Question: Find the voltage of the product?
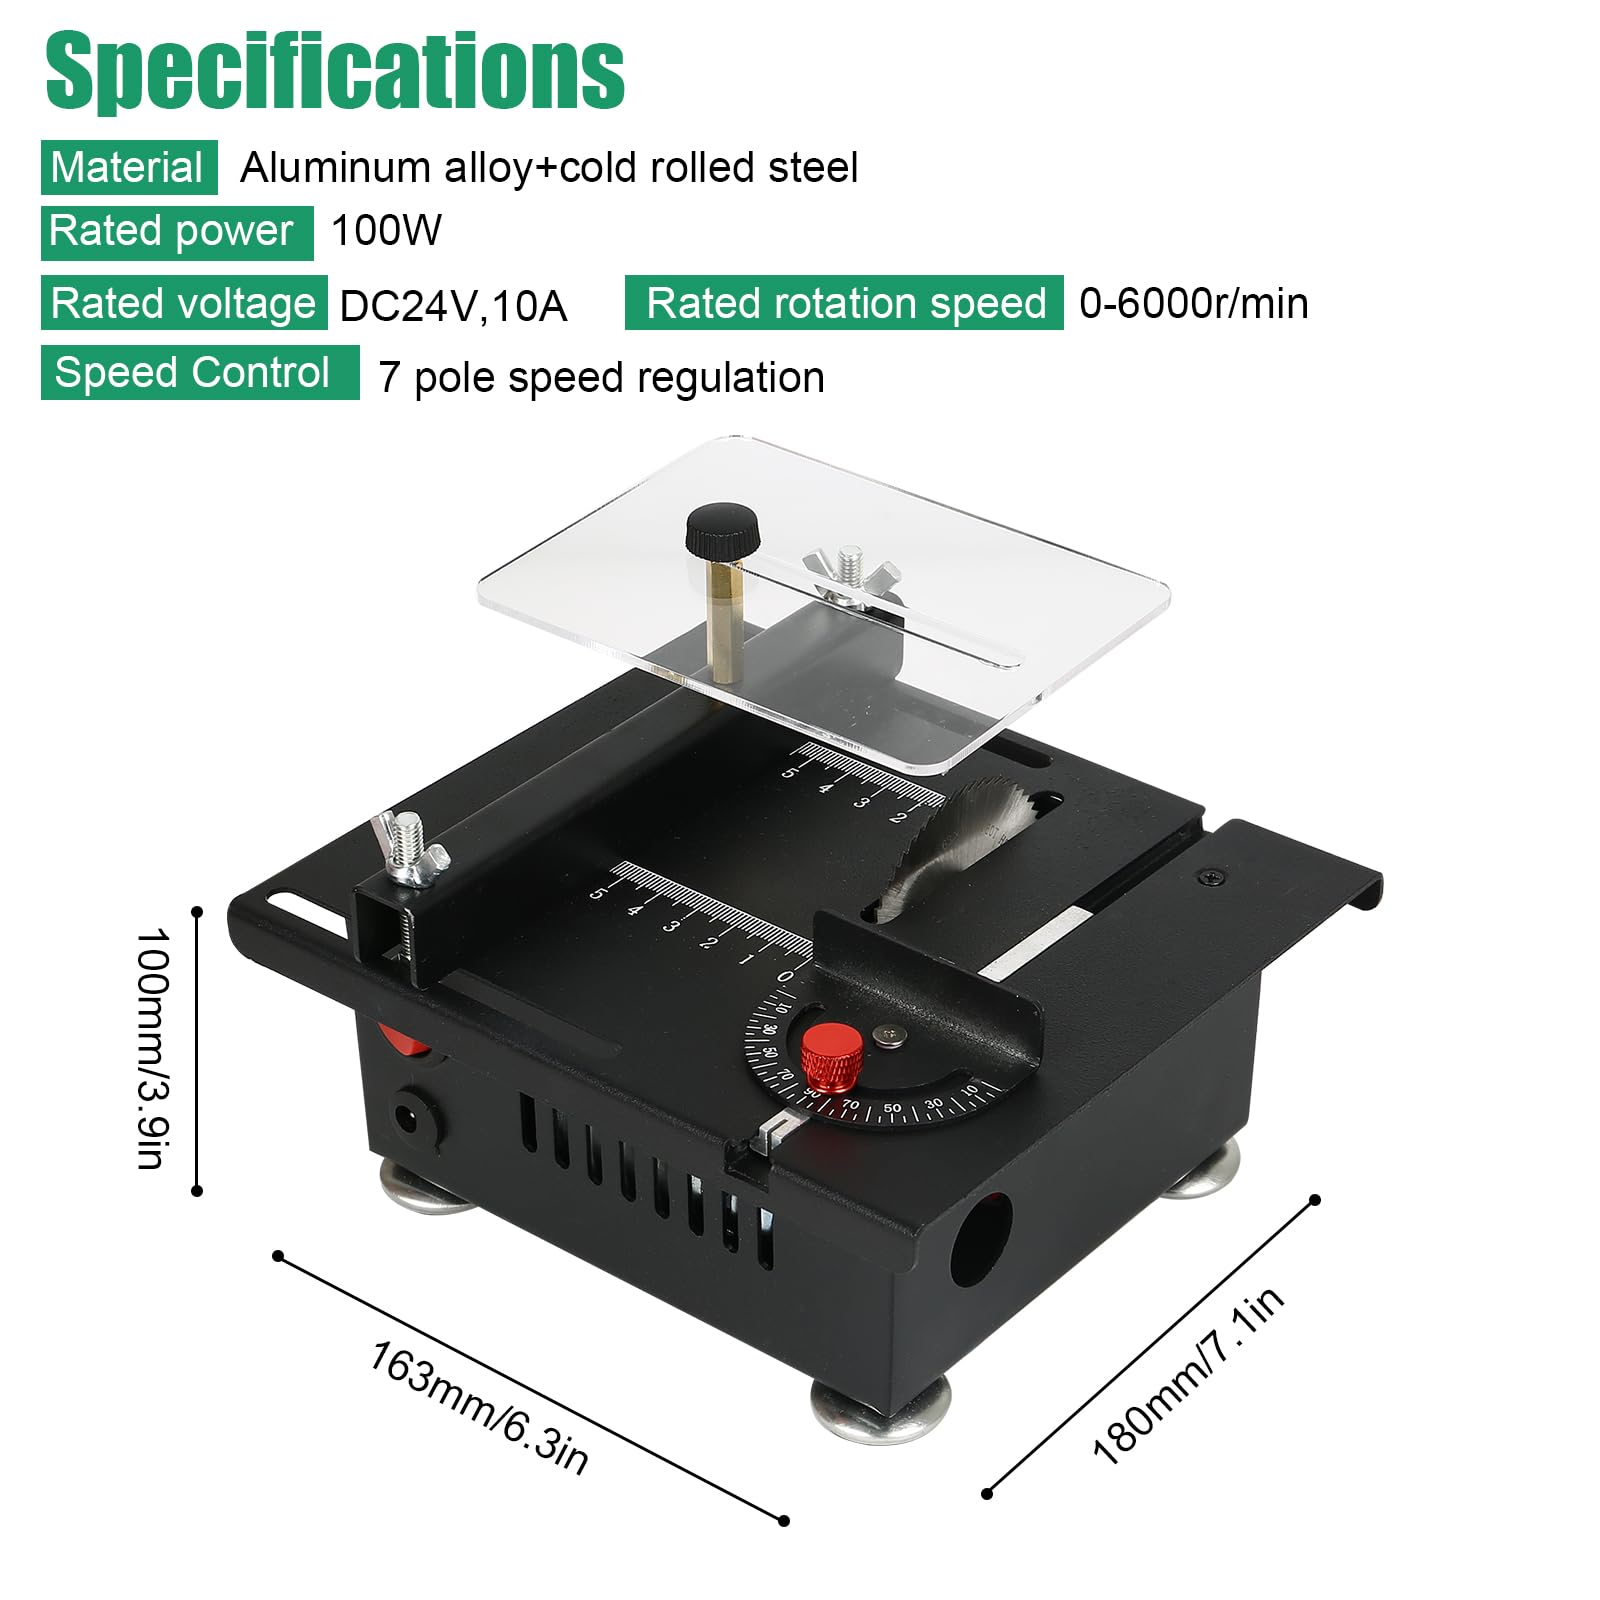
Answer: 24.0 volt